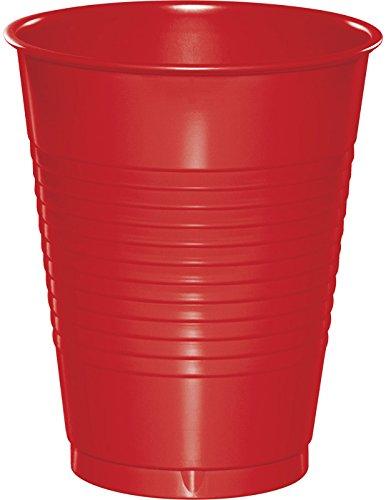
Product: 50-Count Touch of Color 16-Ounce Plastic Cups, Classic Red
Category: Toys & Games | Party Supplies | Party Tableware | Cups
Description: Great Condition.
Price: $8.30